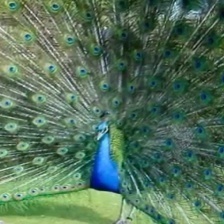
Species: PEACOCK
Scientific name: PAVO CRISTATUS